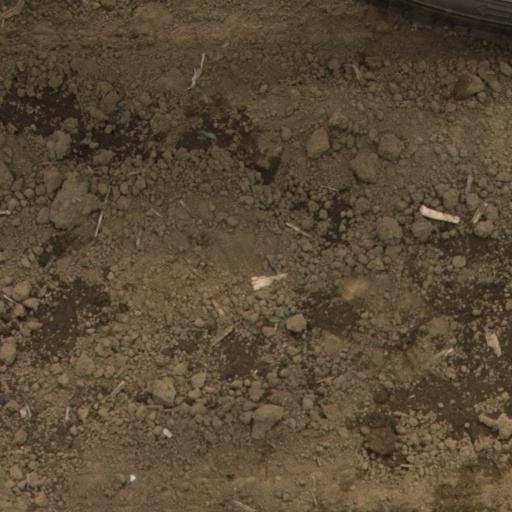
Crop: Jerusalem artichoke